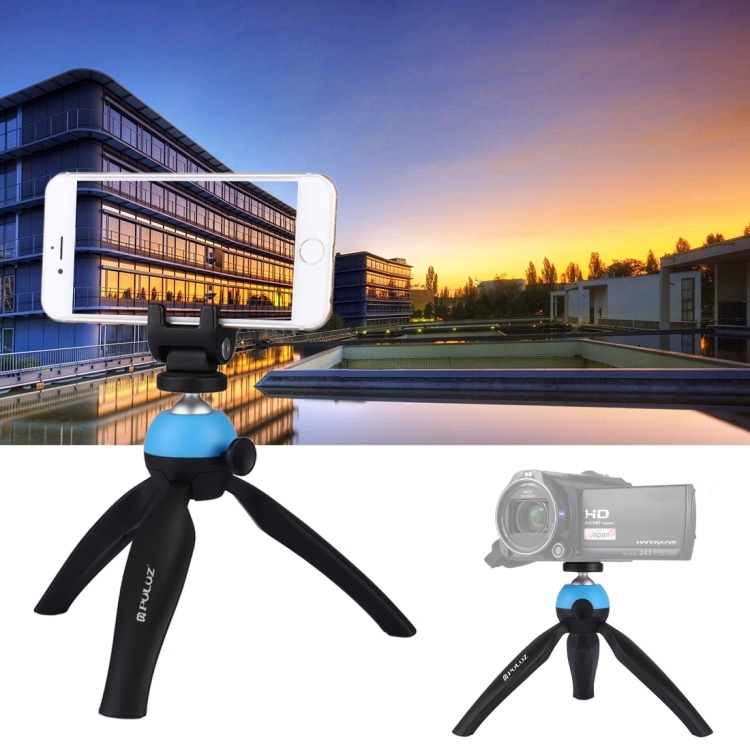
PULUZ Pocket Mini Tripod Mount with 360 Degree Ball Head & Phone Clamp for Smartphones(Blue)
1. Lightweight and portable design. 2. Made from thick and sturdy plastic, perfect for shooting action sports footage from a fixed angle, but can also be used as a hand grip to shoot video or photos with your GoPro, compact camera or smartphone. 3. The new push-button mechanism enables you to position and lock the ball head in one rapid, intuitive movement. Pushing the button releases the ball joint to move freely. When the button is released, the ball is locked automatically in the selected position. 4. With this solid construction, it provides a secure base in every situation and the rubber feet guarantee a stable and slip-free purchase on any surface. 5. 1/4 inch universal screw, compatible with Canon/ Nikon/ Sony/Pentax compact cameras and other light weight DSLRs with 1/4 inch thread; Suitable for GoPro 5/4/3+, Action Cameras Include Phone Clamp for iPhone, Galaxy, Huawei, Haweel and other smartphones. 6. Only tripod mount, the remote and tripod head are not included. Specification: General Material Metal, ABS Max Load 1kg Folded Length 18cm (without phone clamp) Socket Size 1/4 inch Product Size 17.3*5.5*4.3cm (without phone clamp) Weight 150g (without phone clamp) Package Include Package Contents 1 x Tripod 1 x Phone Clamp Package Weight One Package Weight 0.26kgs / 0.58lb Qty per Carton 40 Carton Weight 11.80kgs / 26.01lb Carton Size 52cm * 27cm * 22cm / 20.47inch * 10.63inch * 8.66inch Loading Container 20GP: 863 cartons * 40 pcs = 34520 pcs 40HQ: 2004 cartons * 40 pcs = 80160 pcs
Brand: PULUZ
Category: Cameras & Optics > Camera & Optic Accessories > Tripods & Monopods